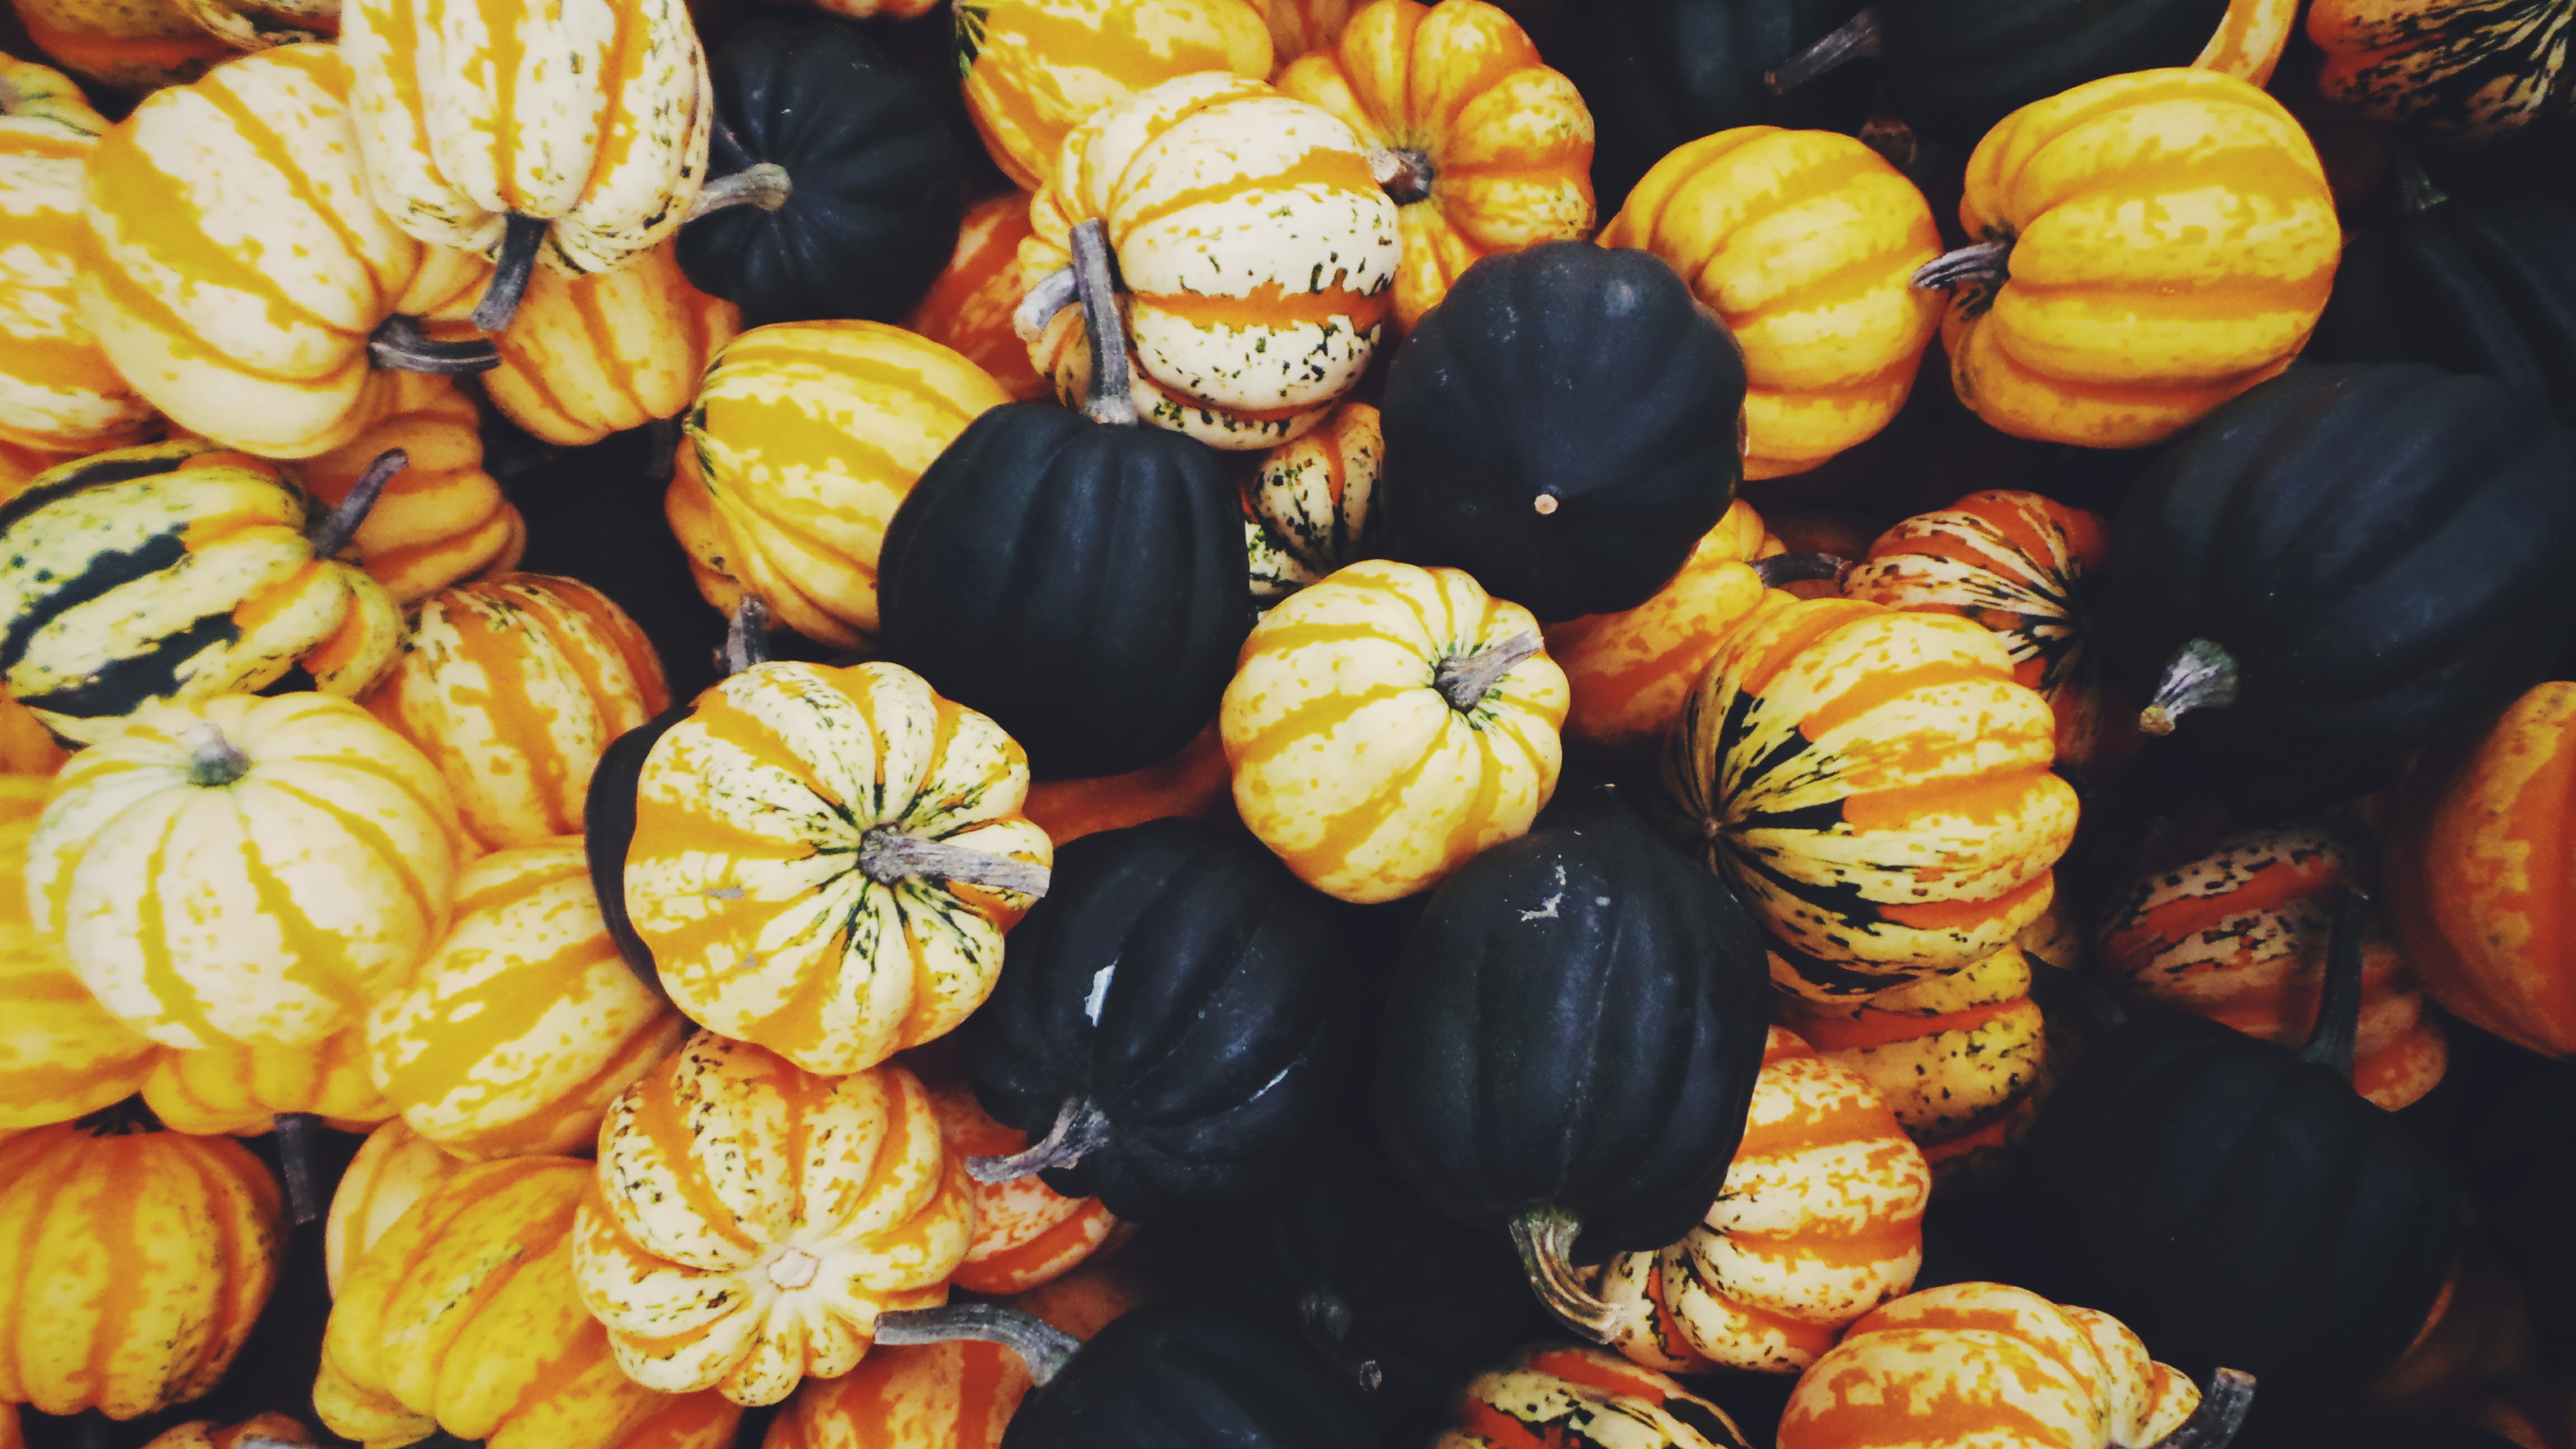
flower, food, produce, vegetable, autumn, pumpkin, season, gourd, calabaza, carving, cucurbita, winter squash